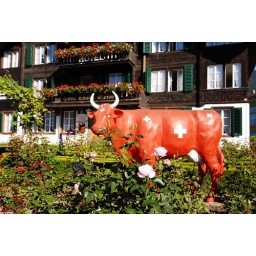
The famous red cow in our garden. Lizzy is since many years with us and still looks young and sweet.